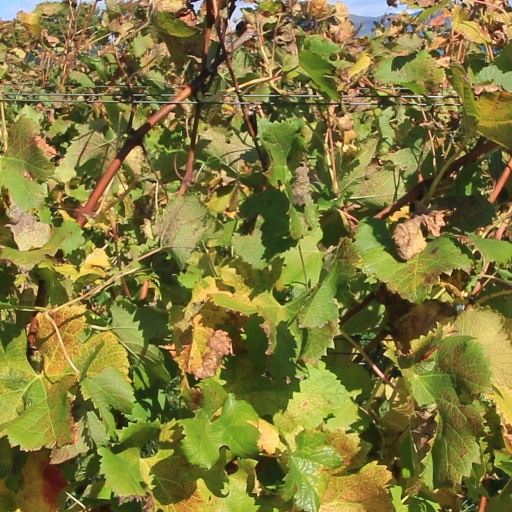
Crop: grape